Raymond Mason (sculptor)

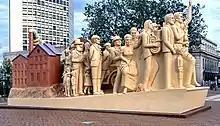
"Forward", 1991, destroyed in Centenary Square, Birmingham by arson in 2003

He is known for his sculptures of tightly packed people made from clay, with works on McGill College Avenue in Montreal; the Tuileries, Paris; Georgetown, Washington, D.C.; and Madison Avenue, New York. His controversial 1991 fibre-glass work, "Forward" in Birmingham's Centenary Square was destroyed by arson on 17 April 2003. The statue carried a reference to DNA ("the secret of life") in connection with Maurice Wilkins, who went to school in Birmingham and worked at the University of Birmingham.